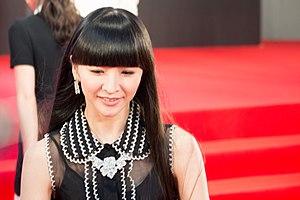
Yuka Kashino, surnommée Kashiyuka, née le 23 décembre 1988 à Hiroshima au Japon, est une chanteuse et idole japonaise et est l'une des trois membres du groupe de J-pop Perfume